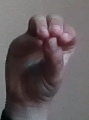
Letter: ha